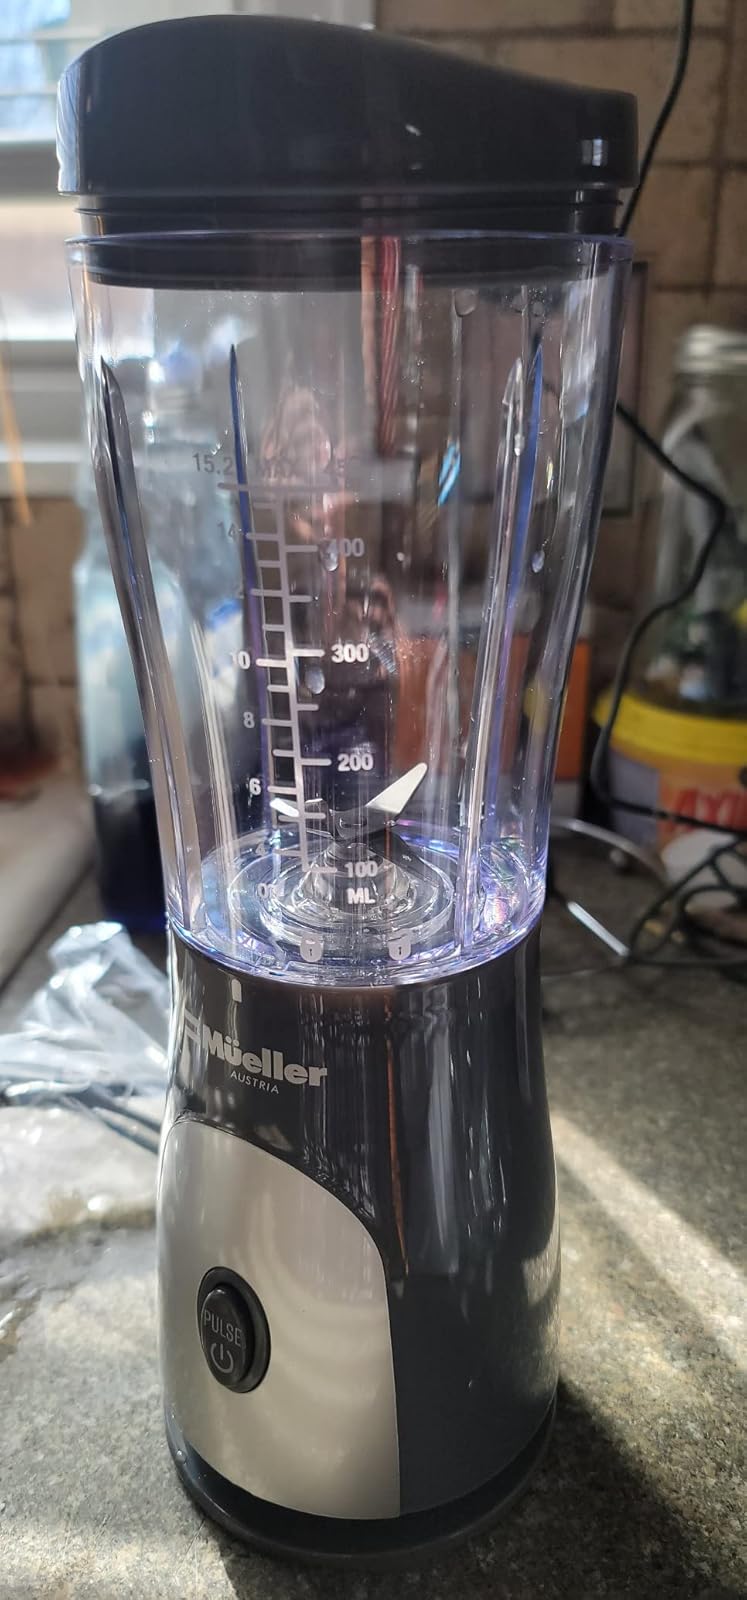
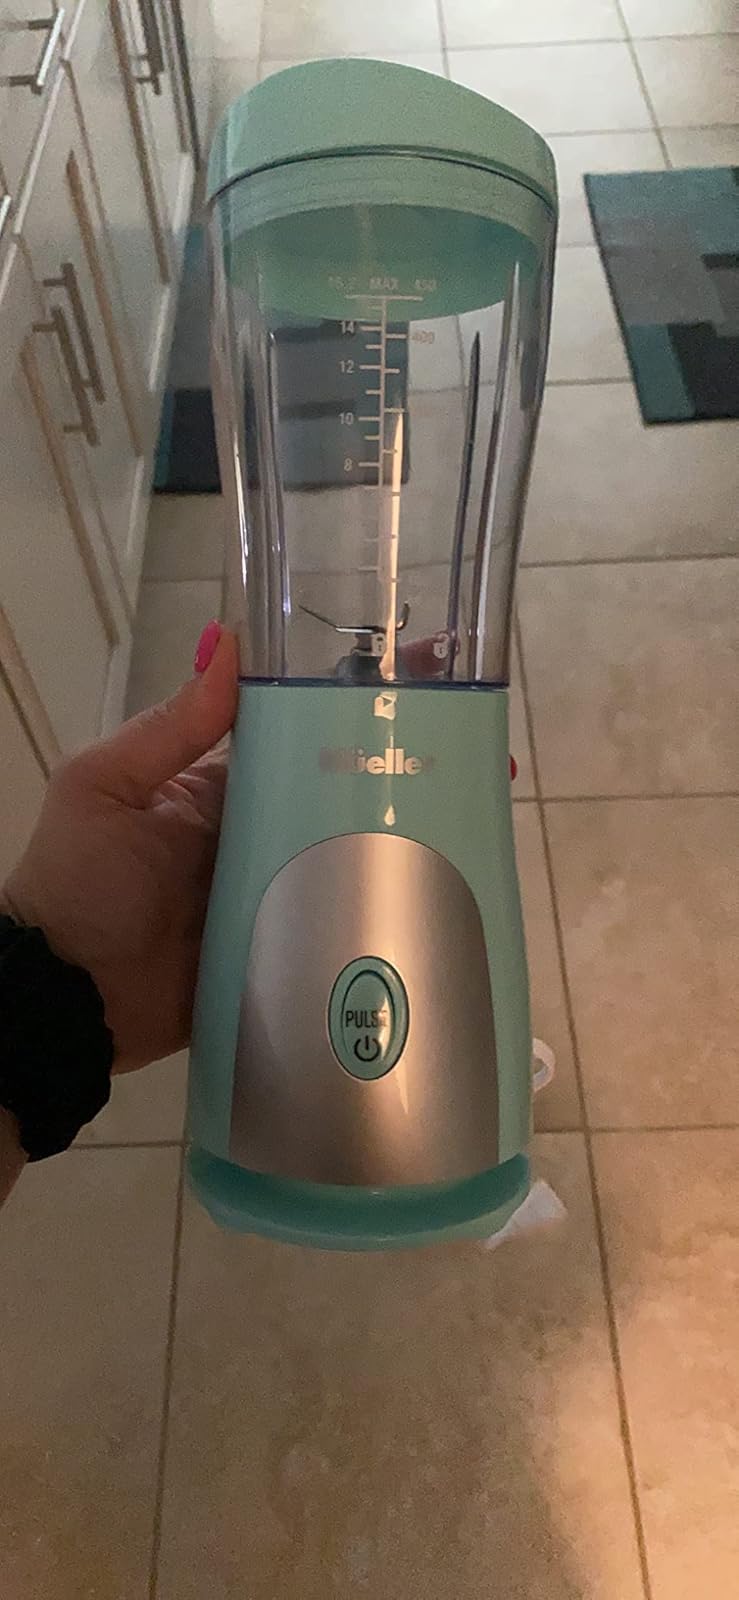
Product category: items_blender
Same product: no